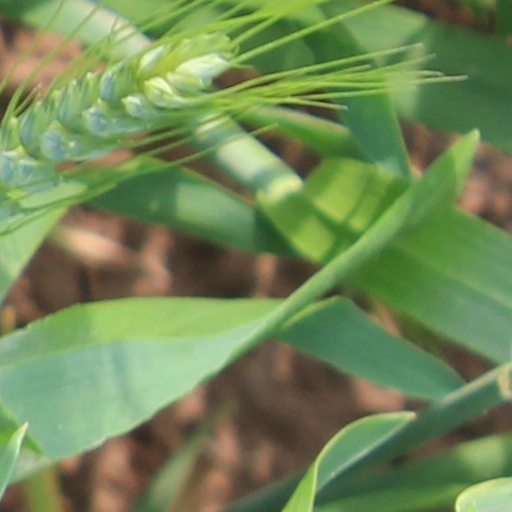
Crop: wheat